McCormick Tribune Campus Center

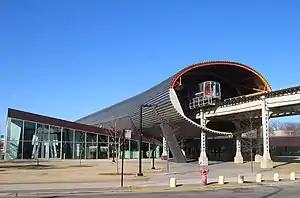
A southbound Green Line train passing through the stainless steel tube shielding the McCormick Tribune Campus Center from excessive noise

Student reception of the building has been lukewarm. While it does provide much needed space for student organization offices and meeting space the design of the building has many functional difficulties, particularly loud levels of noise throughout the building.